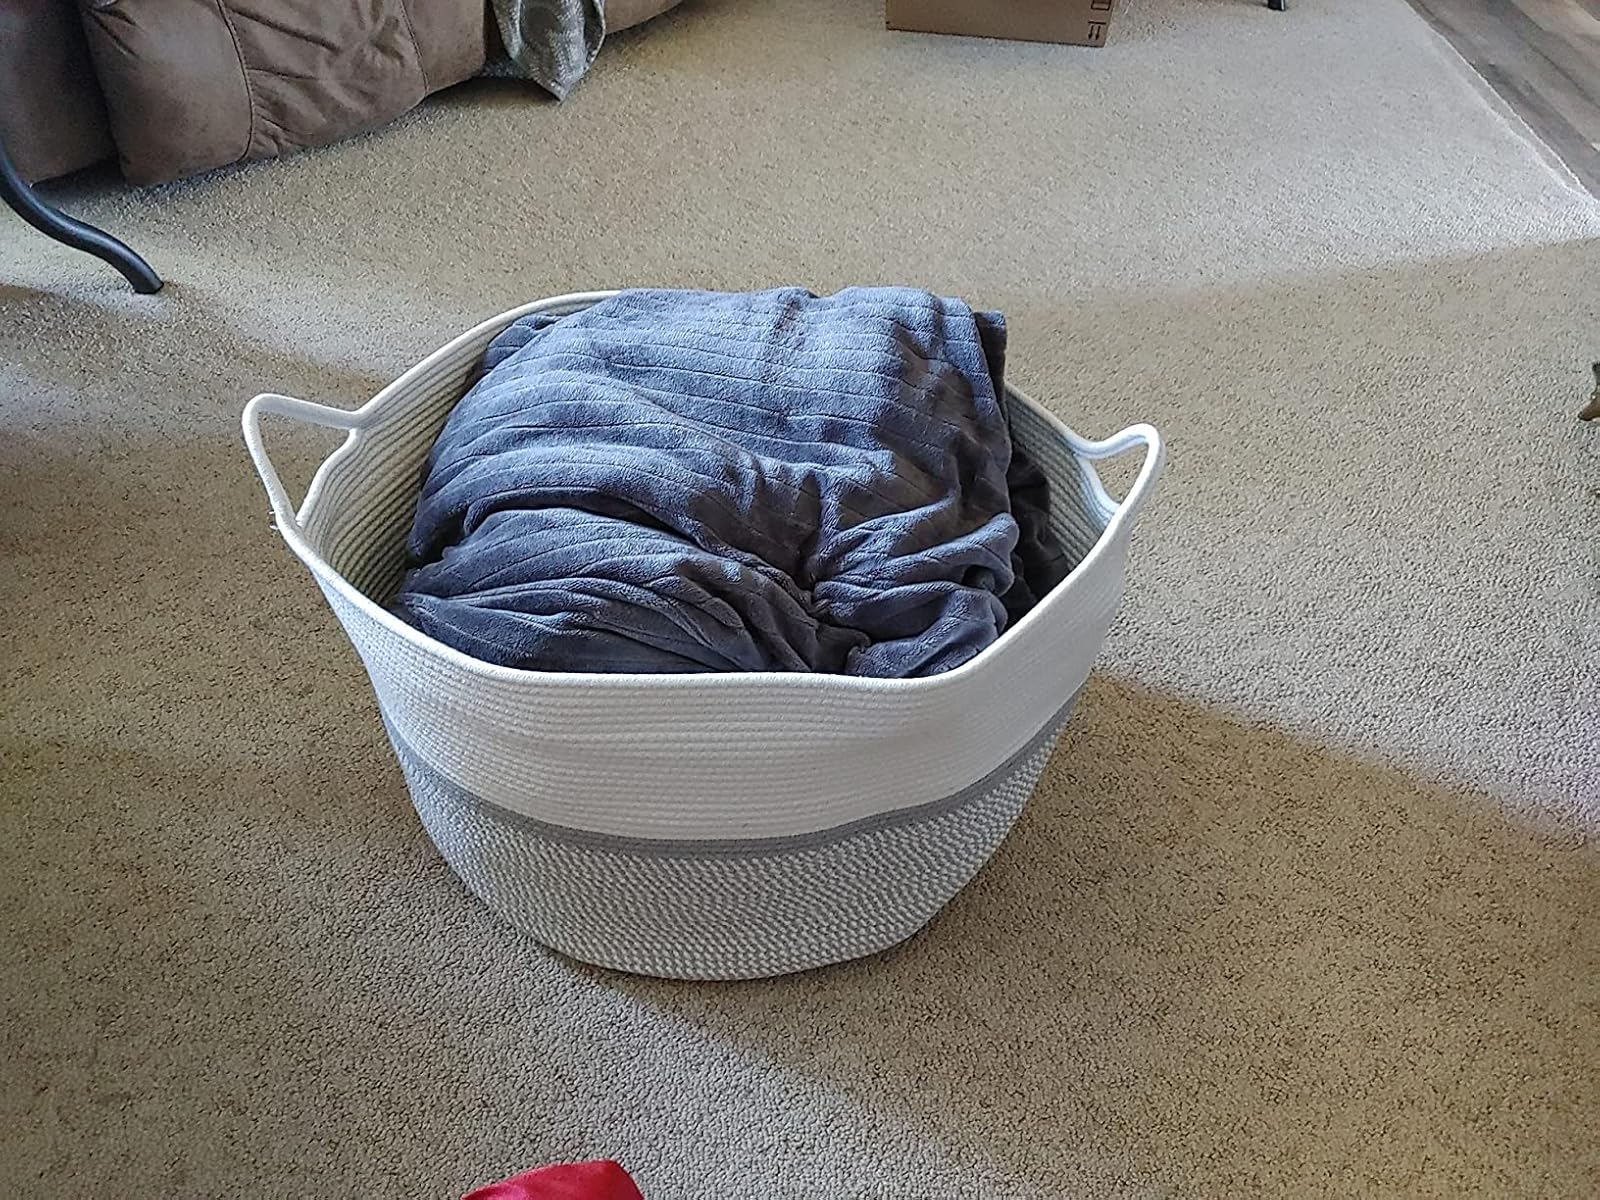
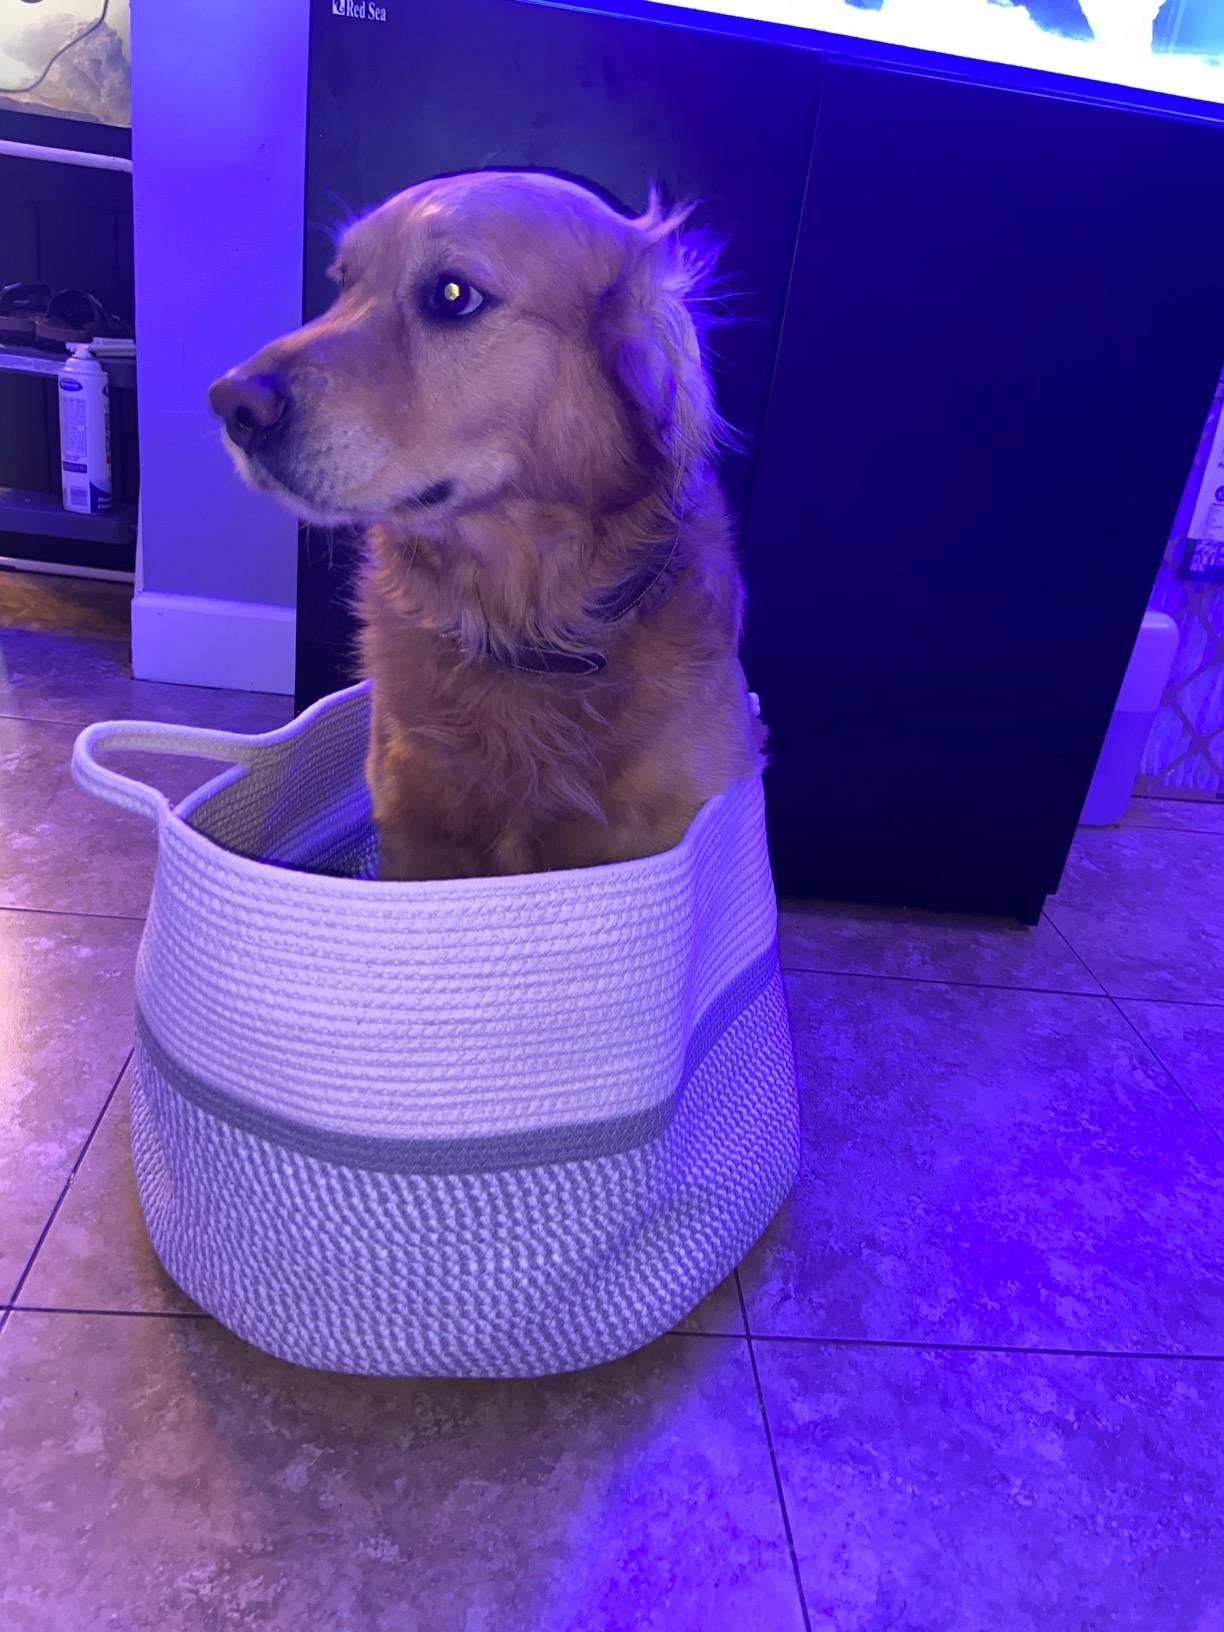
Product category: items_hamper
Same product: yes